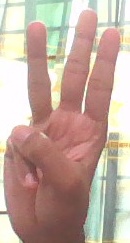
ASL sign: W